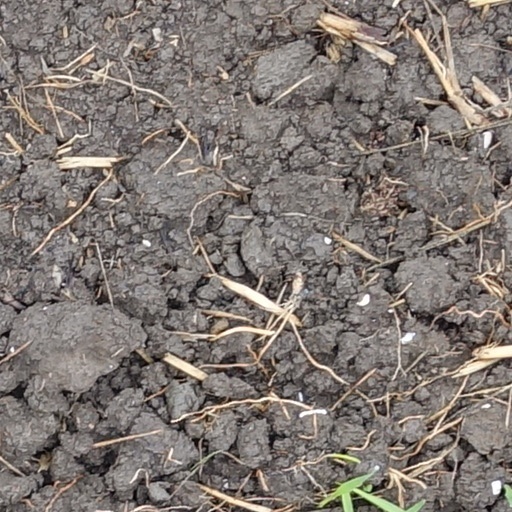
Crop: wheat